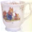
Label: cup